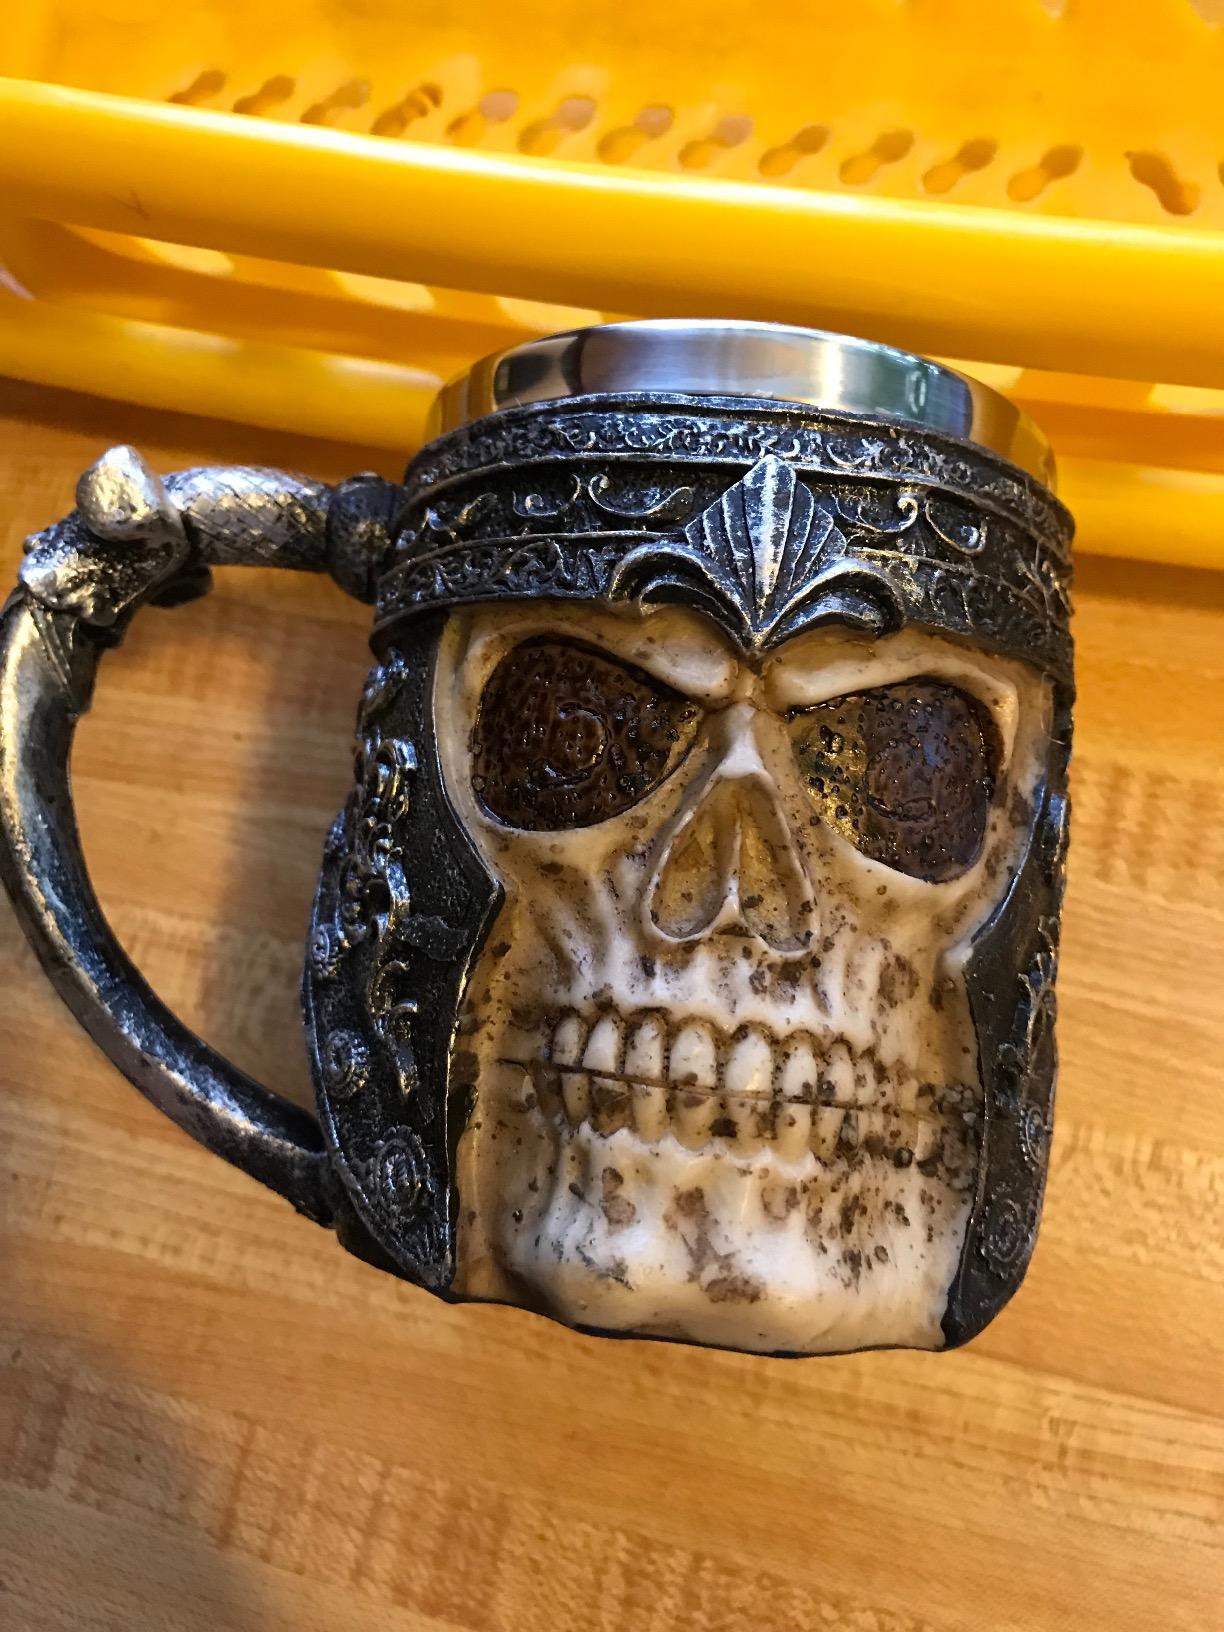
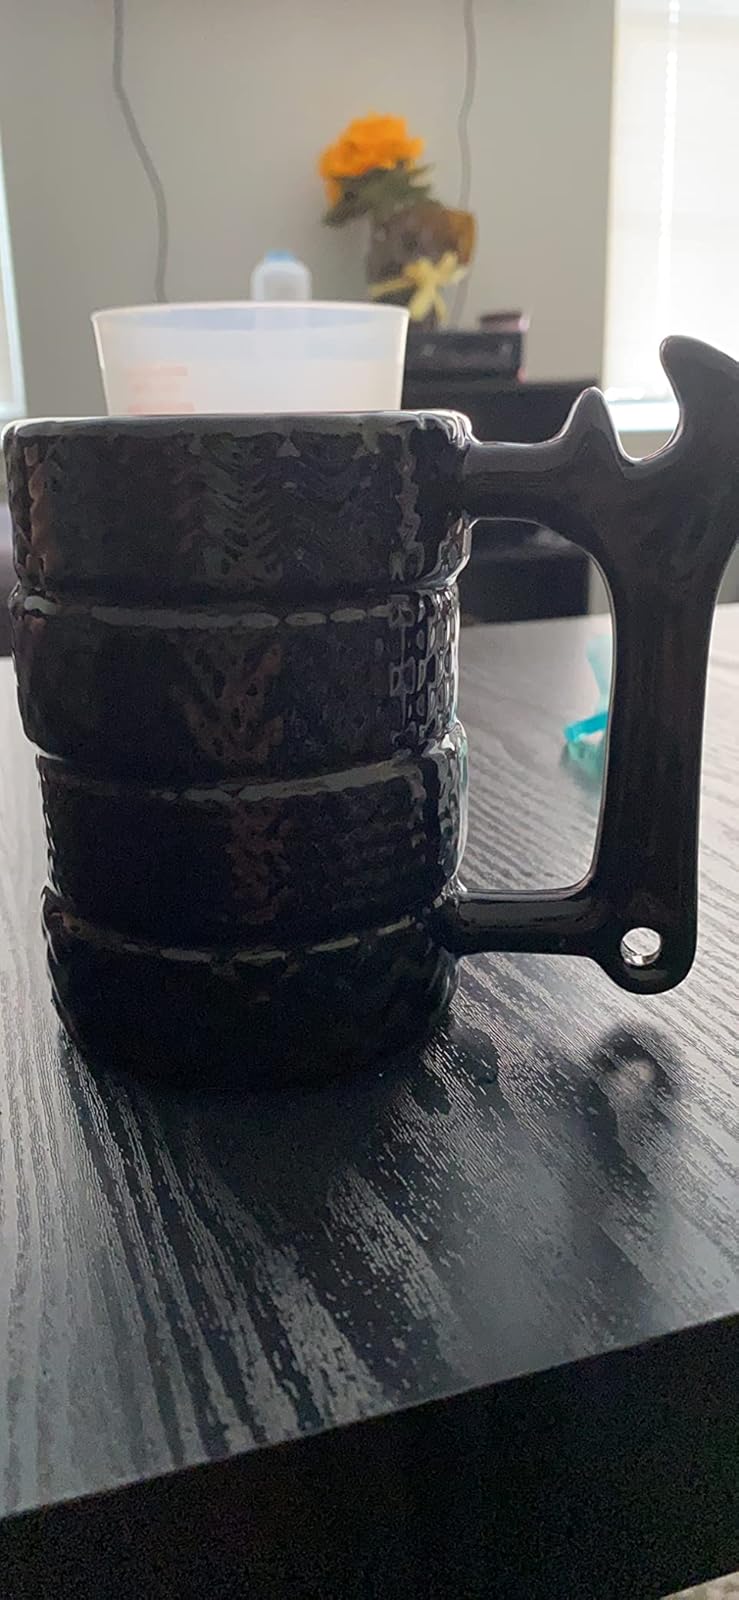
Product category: items_mug
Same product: no